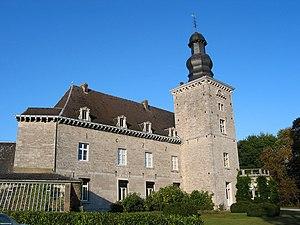
Fumal (Belgique), le château.
Fumal est une section de la commune belge de Braives située en Région wallonne dans la province de Liège, le long de la Mehaigne.